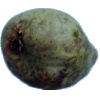
Label: Pear Stone 1